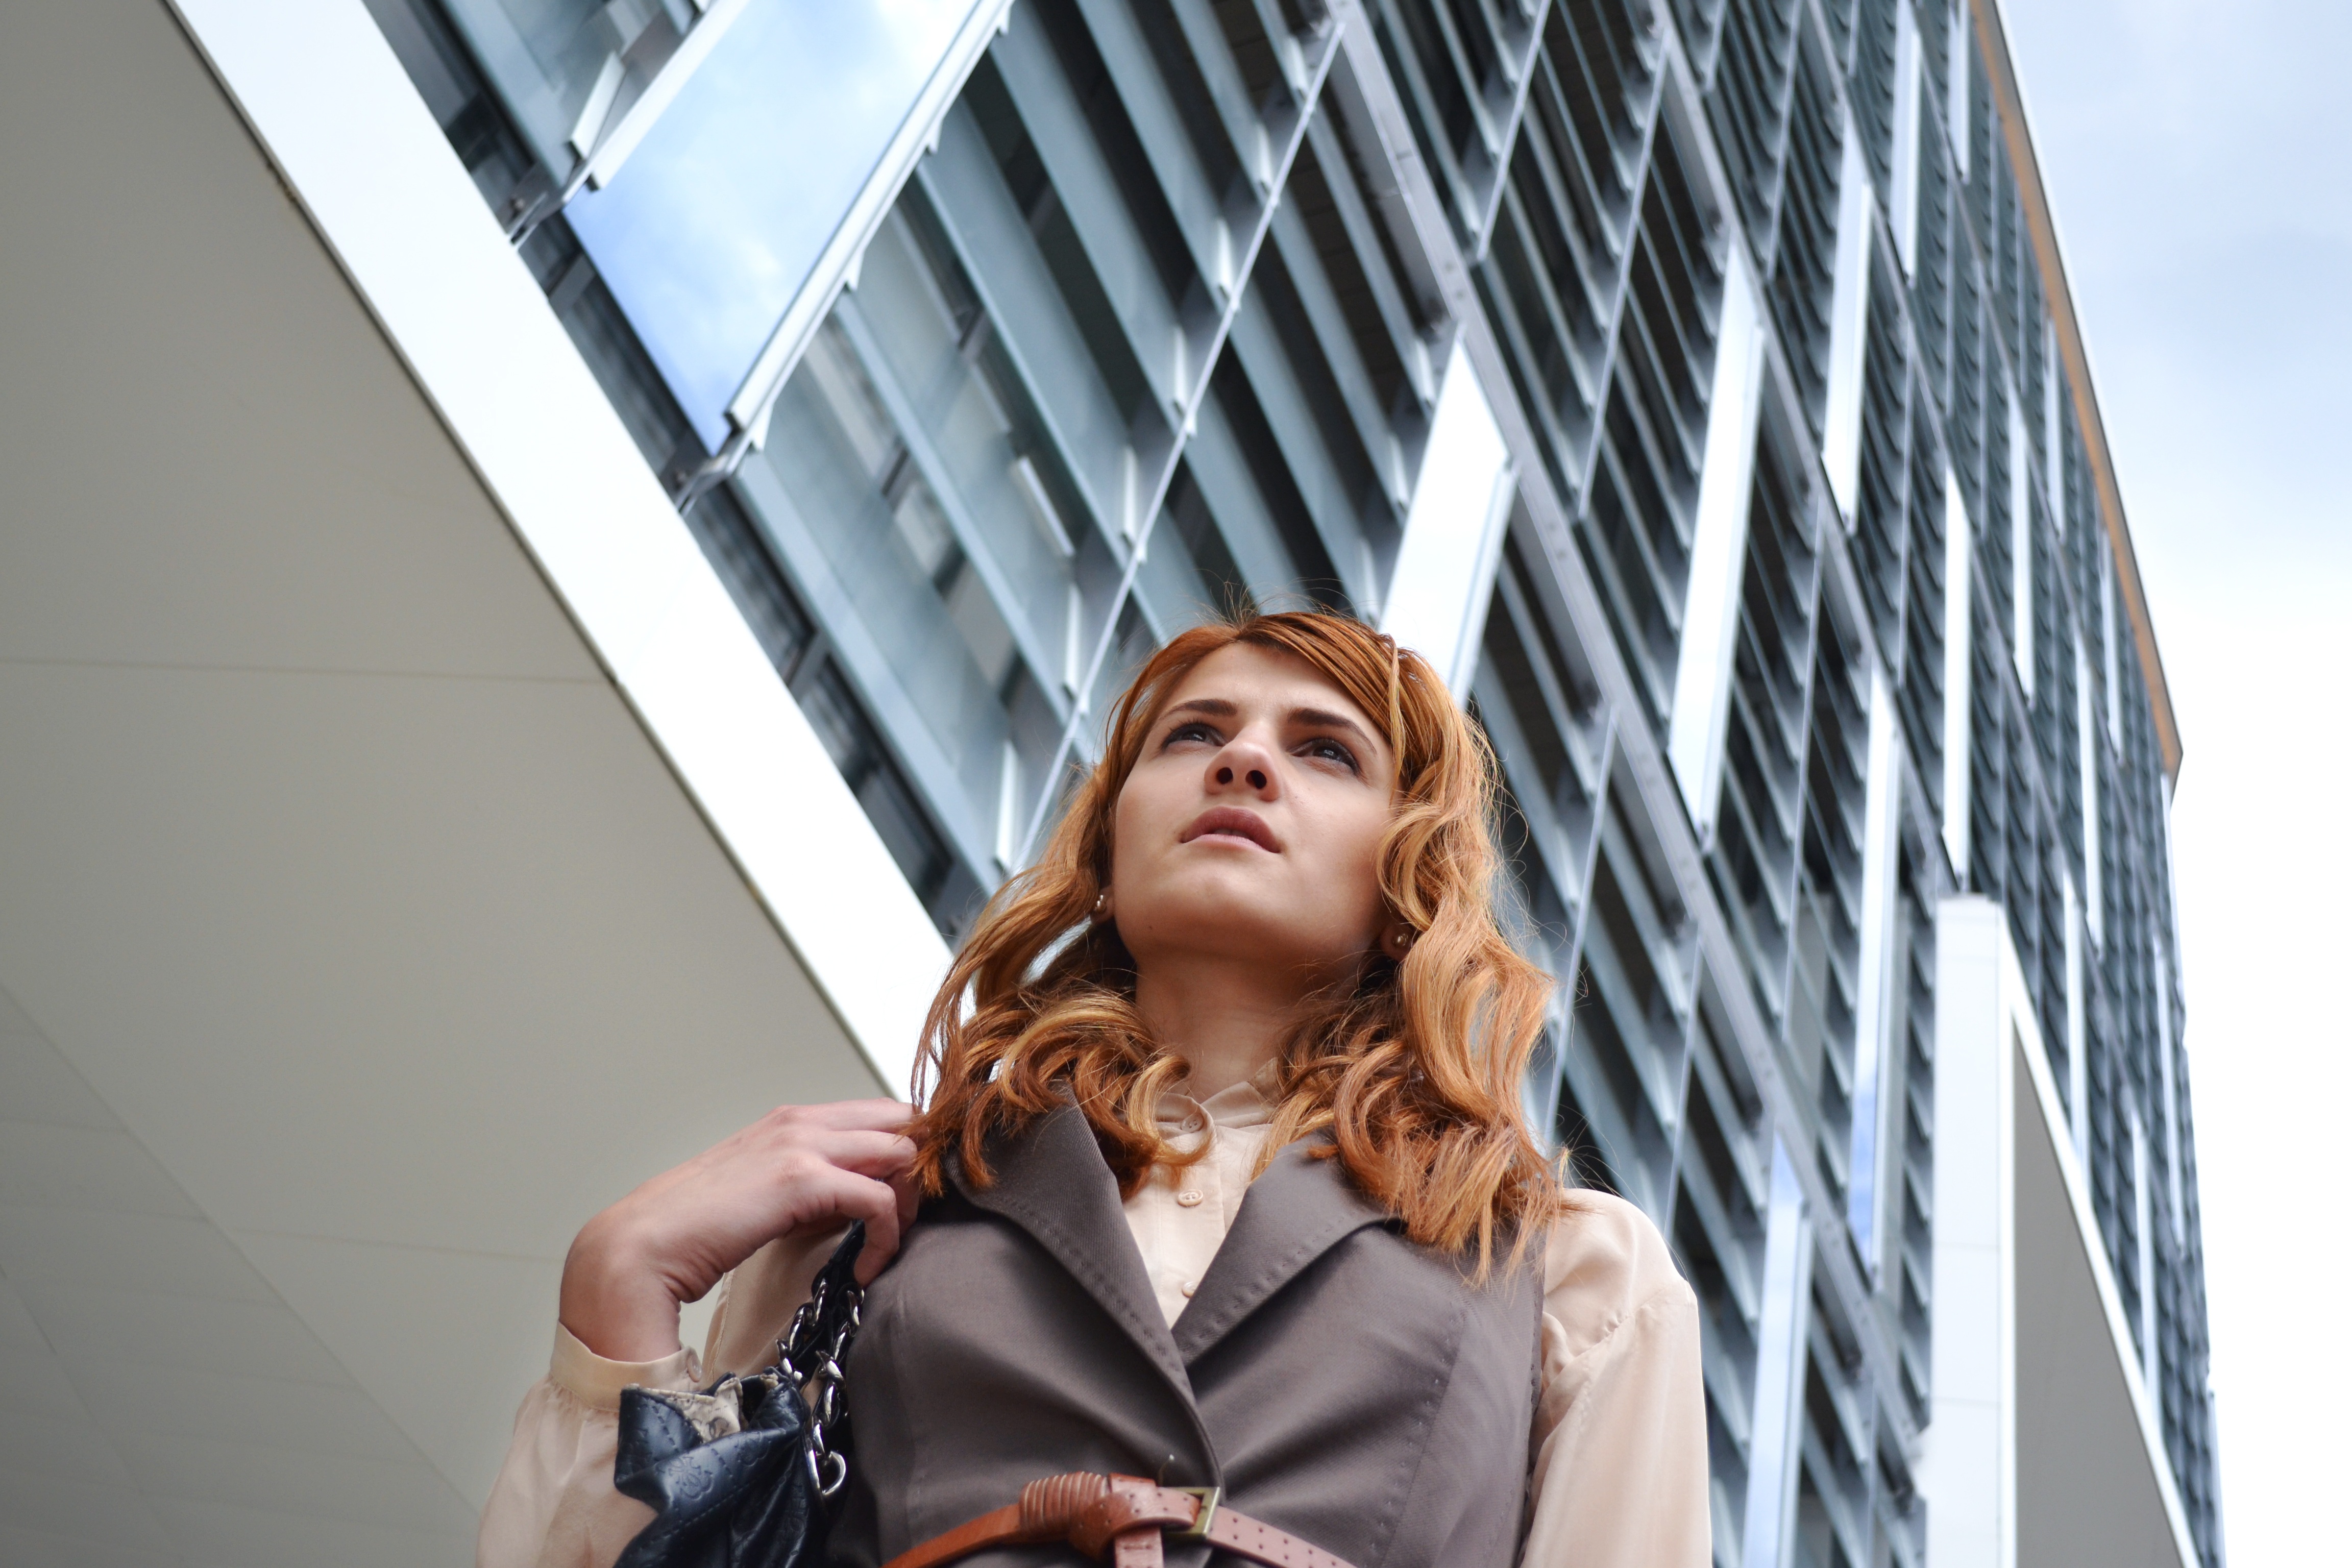
work, person, girl, woman, hair, street, building, city, urban, female, portrait, model, young, corporate, office, professional, business, lady, lifestyle, modern, outerwear, long hair, outdoors, beauty, elegant, attractive, success, businesswoman, business woman portrait, outdoors business center